Church of St. Nicholas Pensky

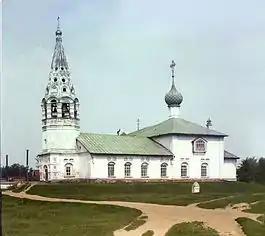
A photograph made by Sergey Prokudin-Gorsky (1912). A little pillar in front of the church shows where the earlier church stood.

The Church of St. Nicholas "Pensky" ("Nicholas-on-the-Stumps") is a smaller (winter) church of Fyodorovsky parish on the right bank of the Kotorosl River in Yaroslavl, in the district formerly known as Tolchkovo.